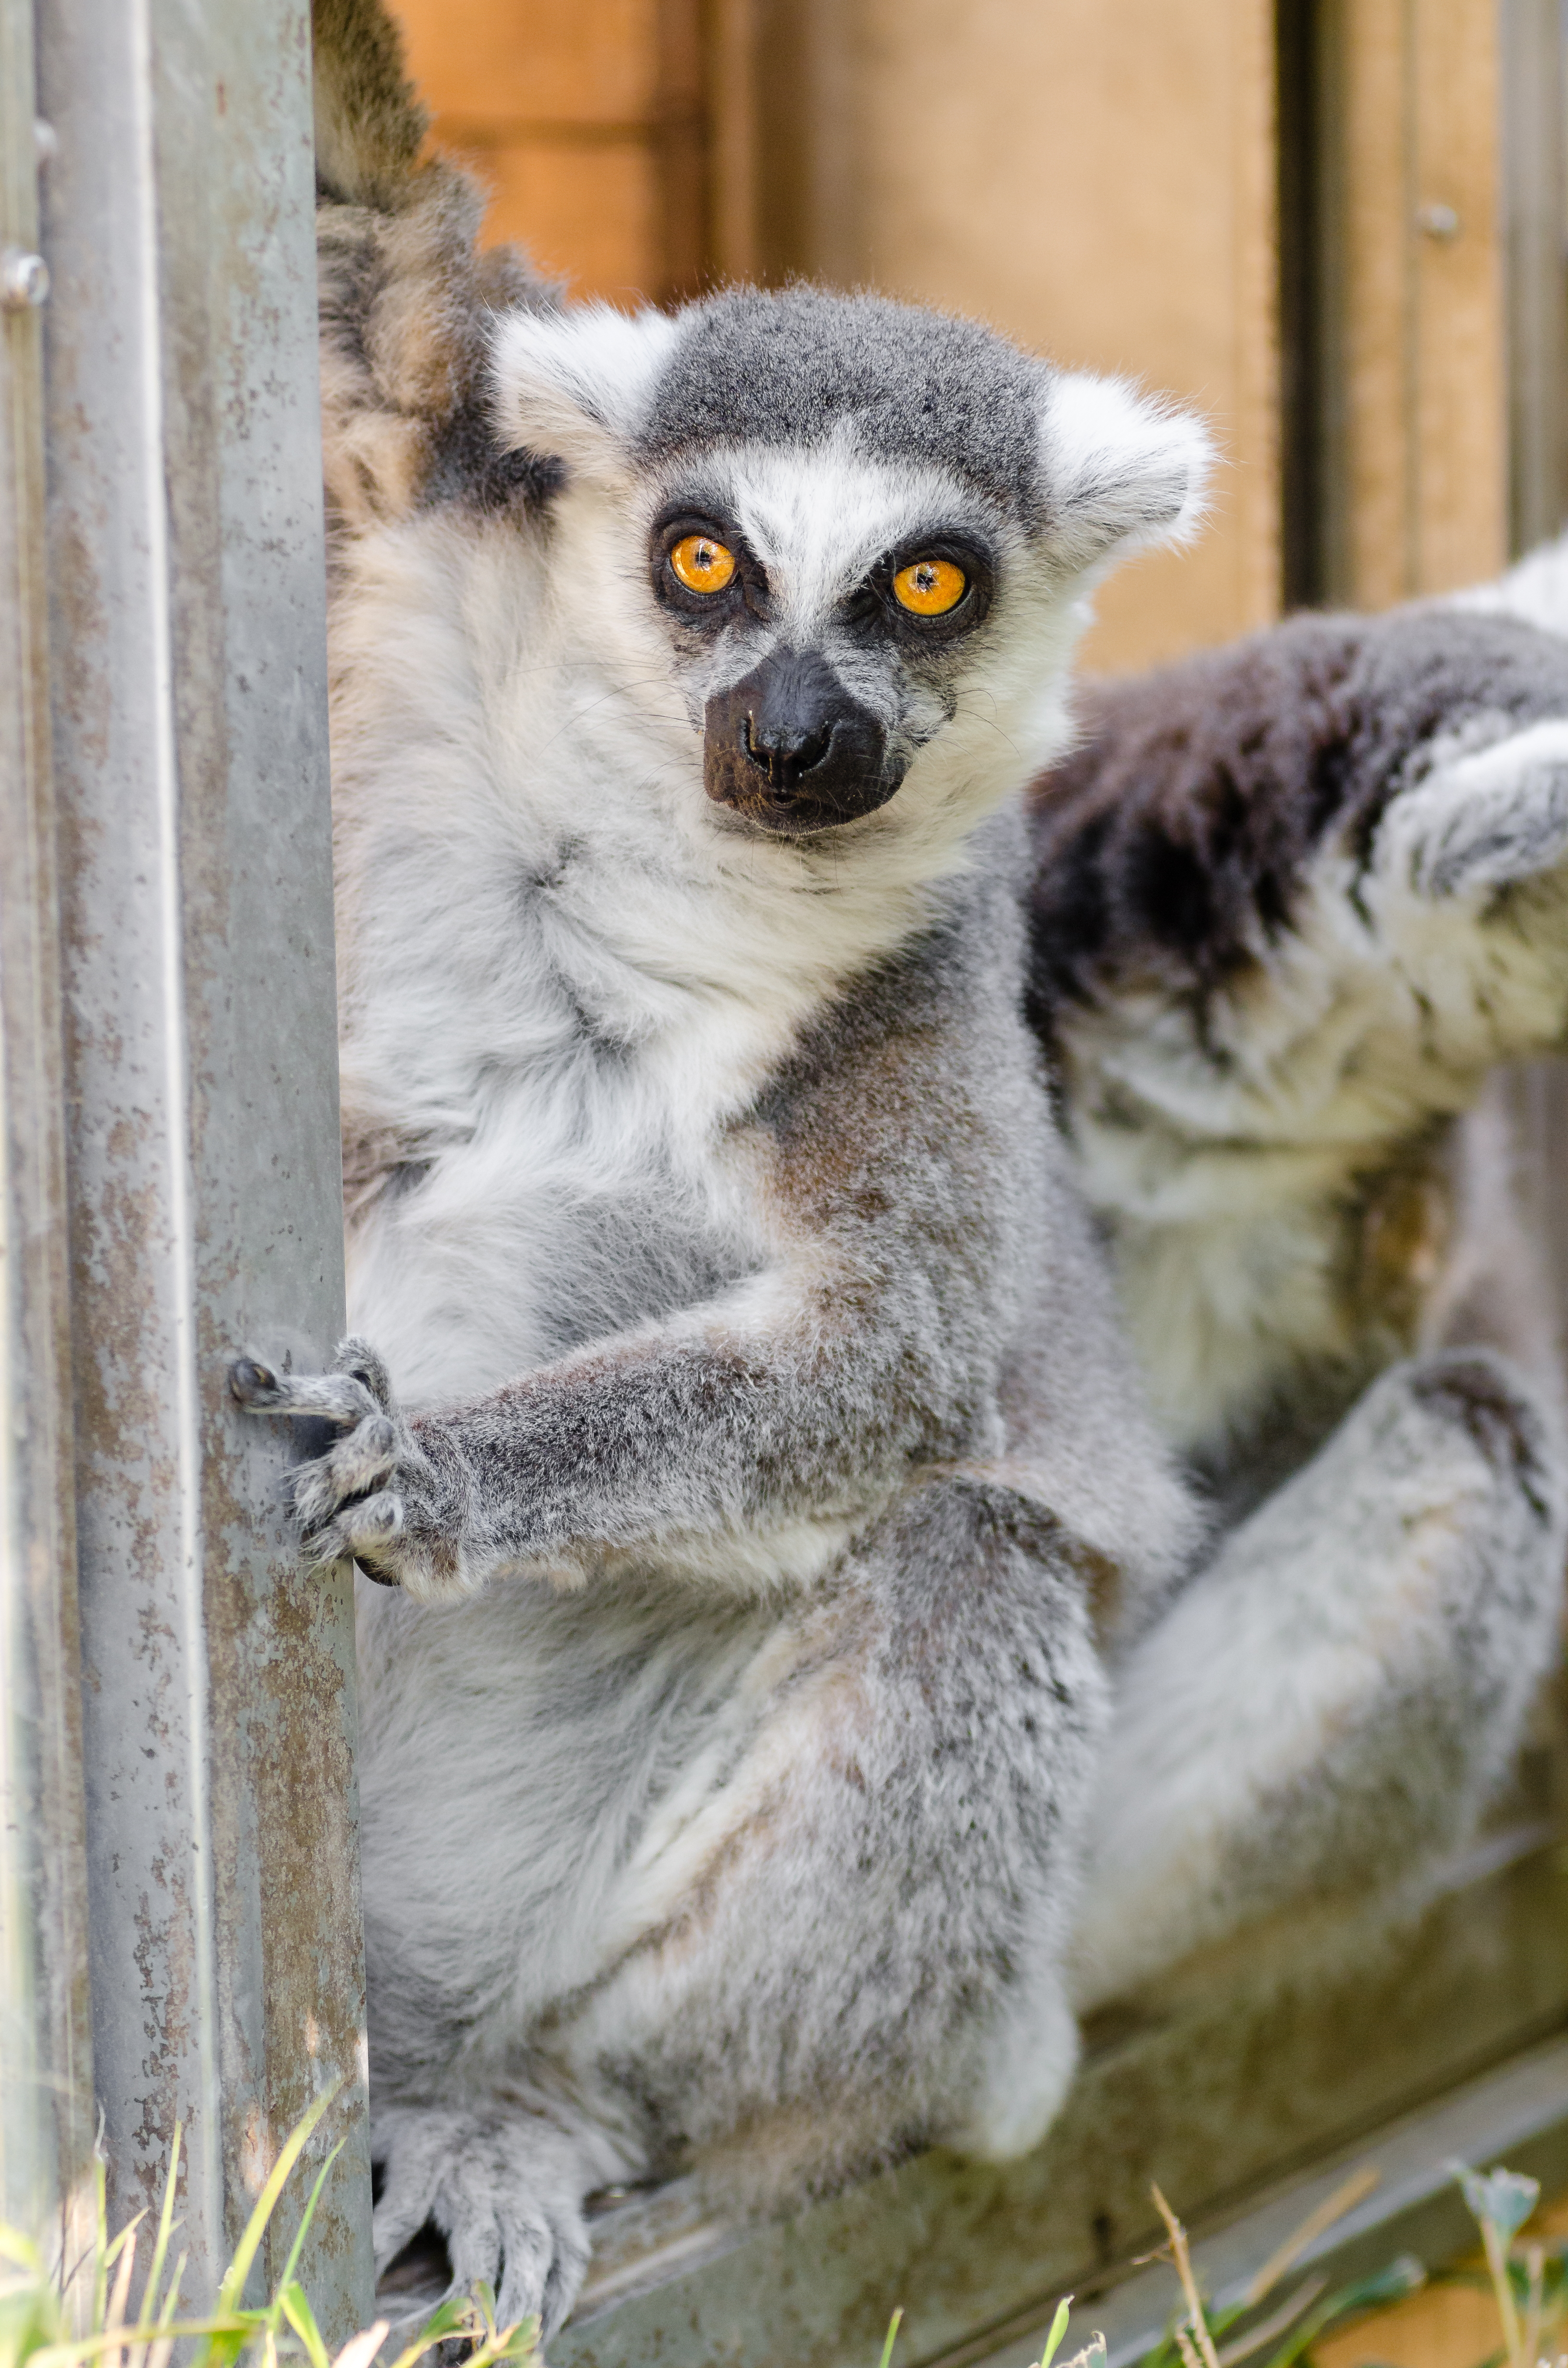
animal, wildlife, zoo, mammal, fauna, primate, madagascar, vertebrate, lemur